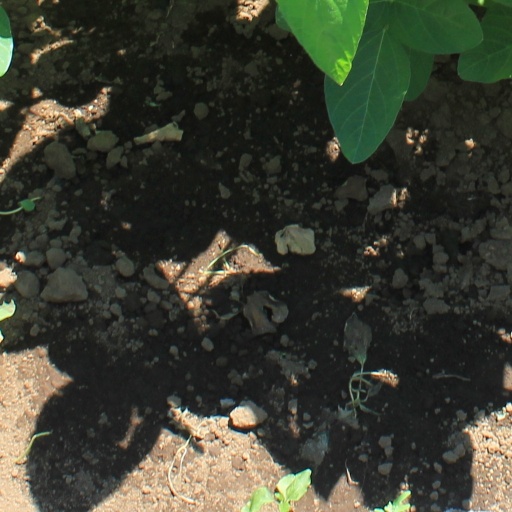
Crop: soybean